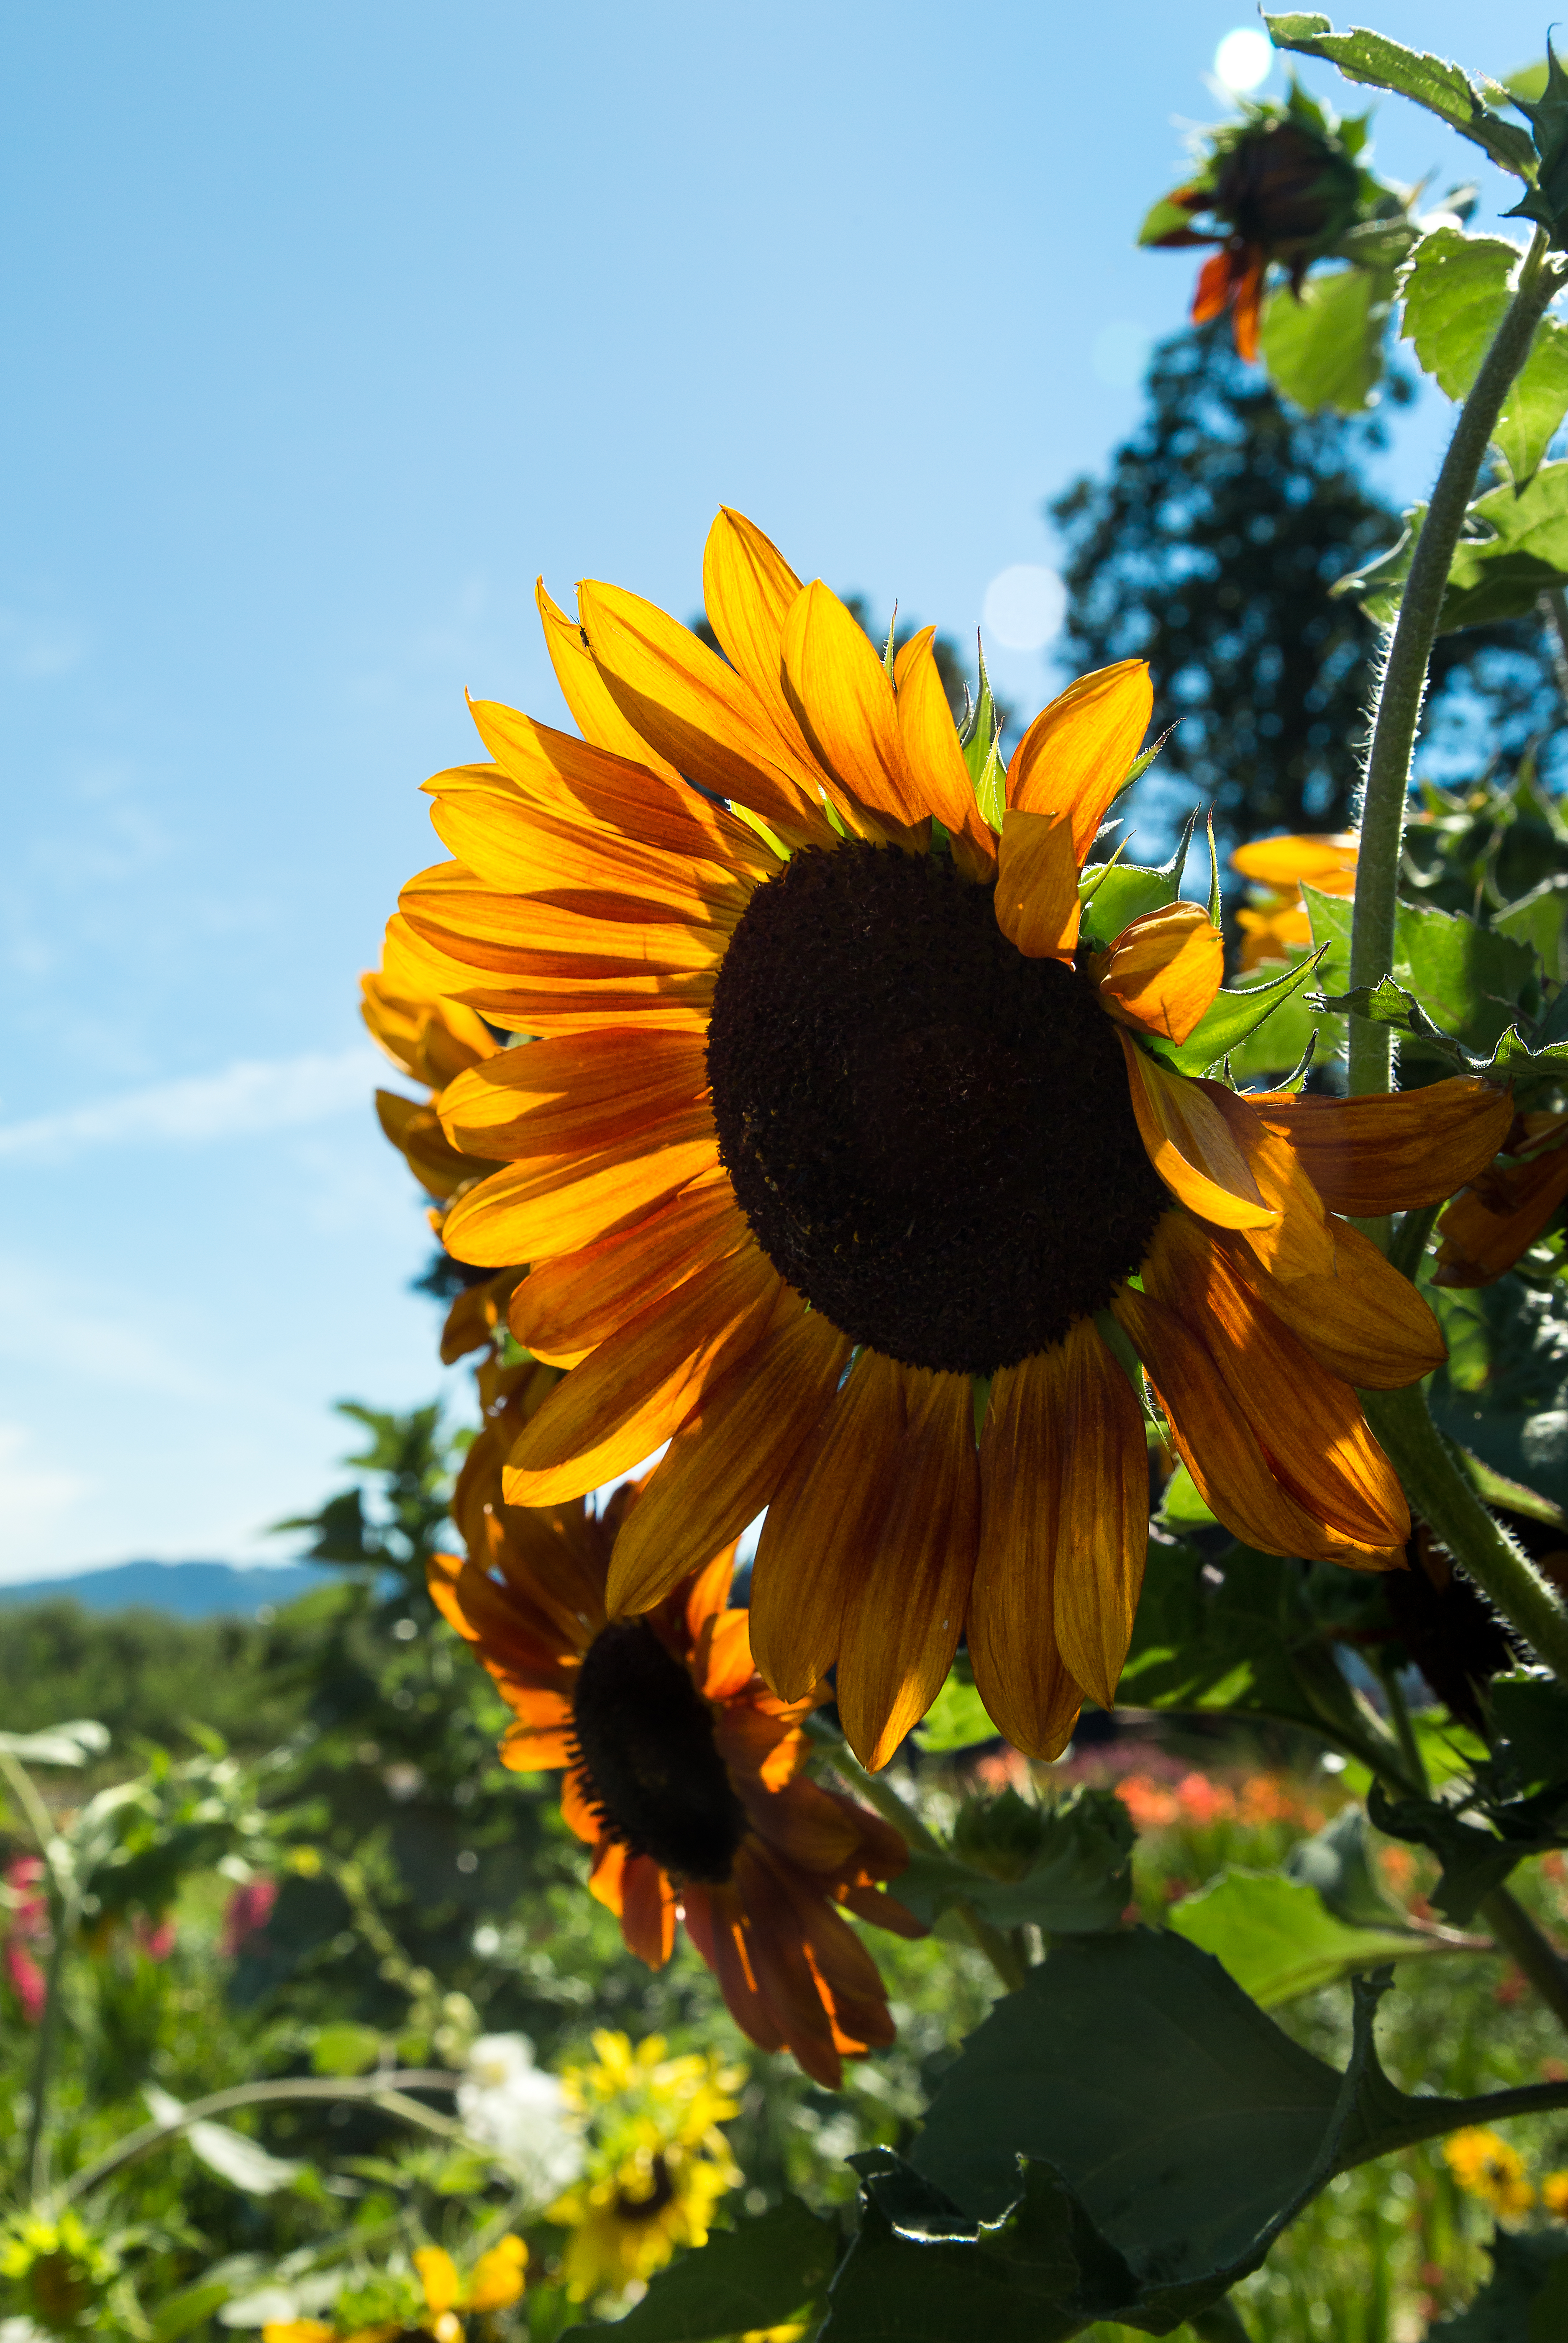
nature, plant, field, flower, petal, orange, botany, yellow, garden, flora, sunflower, wildflower, bluesky, backlight, oregon, macro photography, gorgewhitehouse, flowering plant, daisy family, sunflower seed, land plant